B. Hick and Sons

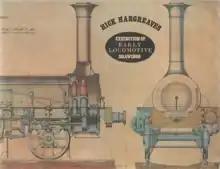
Exhibition catalogue of Hick Hargreaves early locomotive drawings, 1974.

Benjamin Hick's wheel design was used on a number of Great Western Railway engines including what may have been the world's first streamlined locomotive; an experimental prototype, nicknamed "Grasshoper", driven by Brunel at , c.1847. The 10 ft disc wheels from GWR locomotive "Ajax" were lent to convey the statue of the Duke of Wellington to Hyde Park Corner in London.